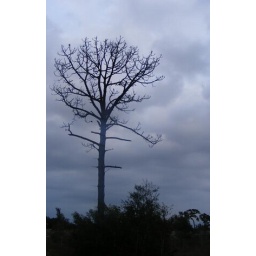
there were some birds in a park staring at the tree they flew out of.